Dragana Milošević

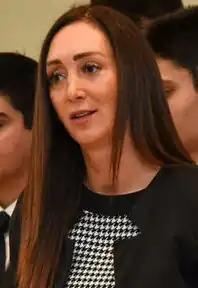

Dragana Milošević (born 15 March 1983) is a politician and musician in Serbia. She has served in the government of Vojvodina since 2018 as secretary for culture, public information, and relations with religious communities.